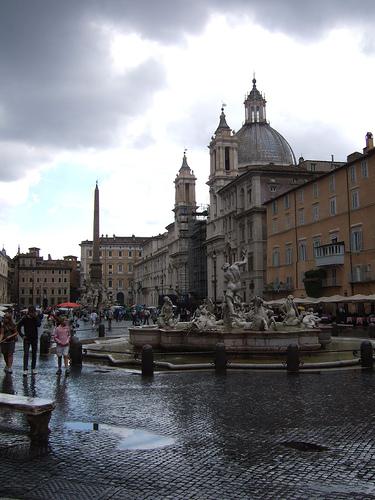
Weather: rain or strom